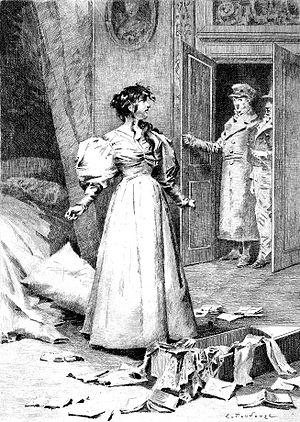
Gobseck est une nouvelle d’Honoré de Balzac publiée en 1830. Elle fait partie des Scènes de la vie privée de La Comédie humaine.